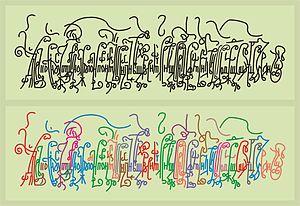
Le viaz est un style d’écriture cyrillique ornée apparu en Russie à la fin du XIVᵉ siècle.